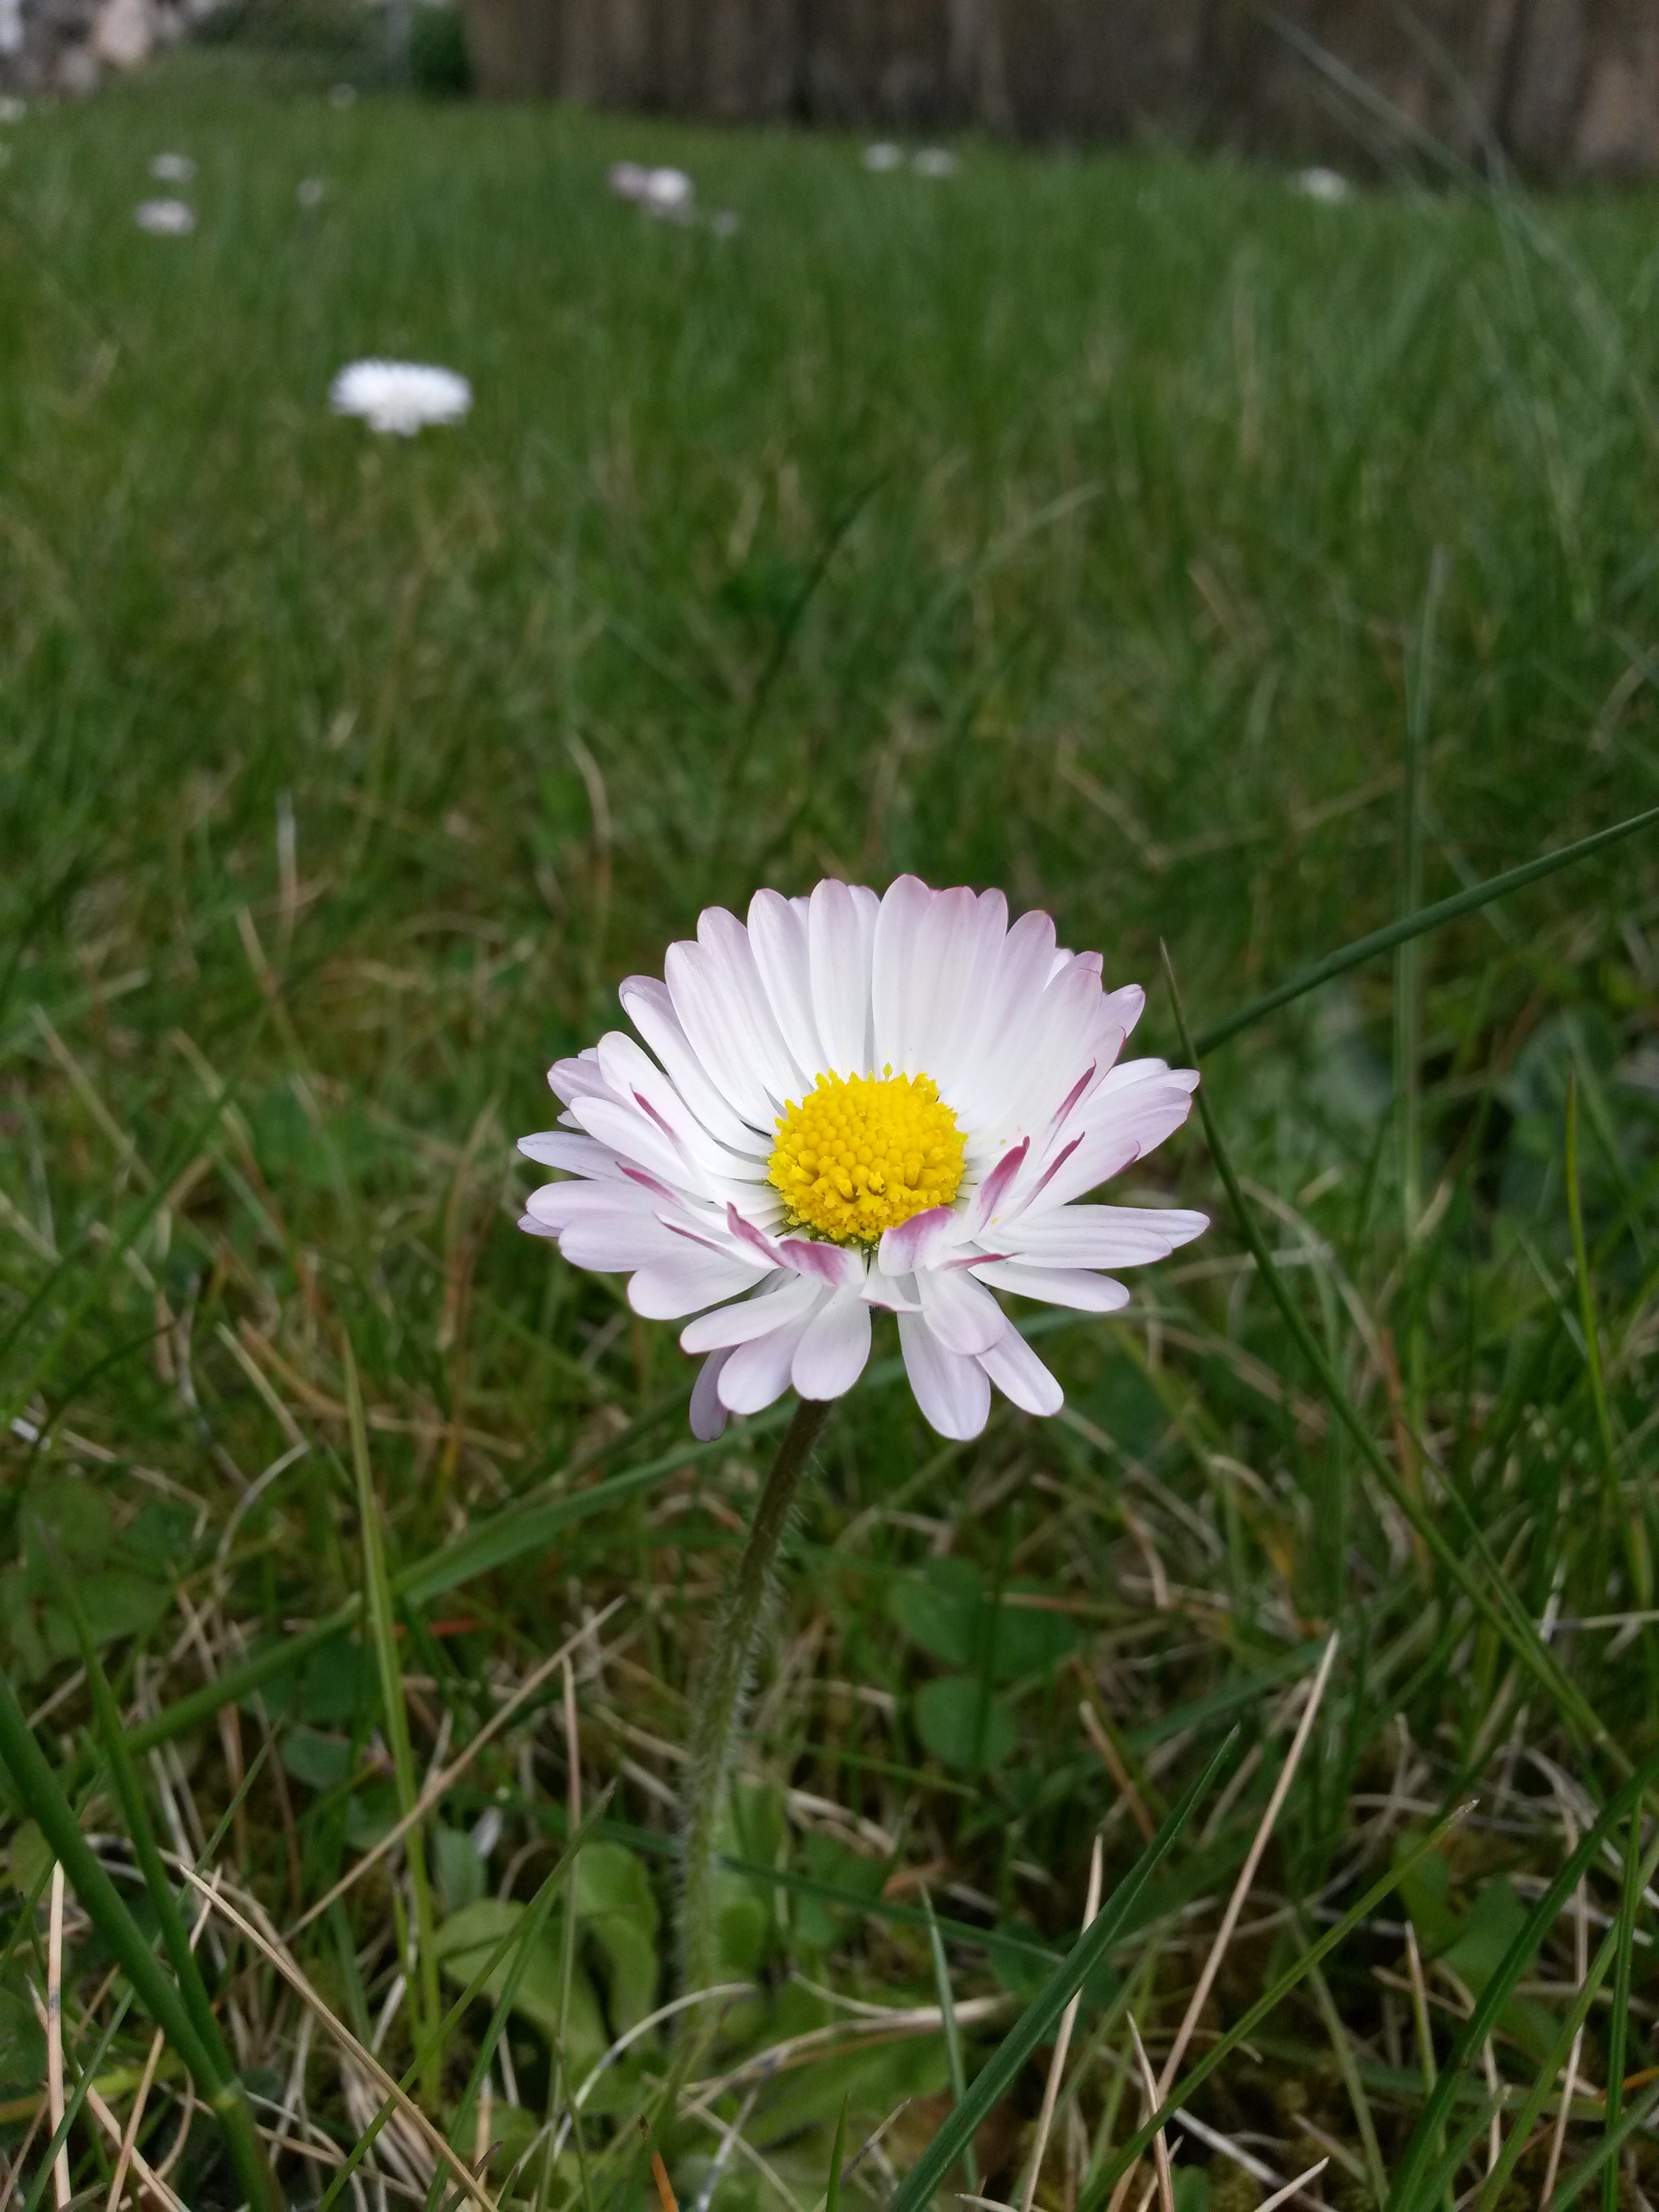
nature, grass, plant, white, field, lawn, meadow, prairie, flower, petal, daisy, botany, flora, wildflower, macro photography, flowering plant, daisy family, oxeye daisy, land plant, chamaemelum nobile, garden cosmos